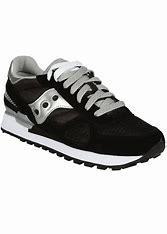
Brand: Saucony
Model: Shadow Original